North Geelong Warriors FC

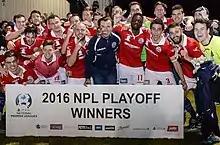
North Geelong Warriors celebrating promotion in 2016

During the off-season there were a number of departures. The club signed Kene Eze, an American striker who previously turned out for Pittsburgh Riverhounds. North Geelong announced that a partnership had been formed with NPL South Australia side Adelaide Raiders, a fellow Croatian-Australian founded soccer side. North Geelong travelled to Gepps Cross and, on 6 February, won the first ever Friendship Cup against Adelaide Raiders by a score of 2–1. The league competition started with a trip to sister-club St Albans which finished in a 1–1 draw. North Geelong moved into outright top spot of the NPL2 West ladder after a 1–0 win over Brunswick City, a match in which Nicholas Jurčić tapped in a 93rd-minute winner. A tough run of results followed, with the Warriors winning just one of the next seven games in the league, slipping to fourth position on the ladder. North exited the 2016 FFA Cup at the hands of South Melbourne in Round 6 with a 0–2 loss at bogey ground JL Murphy Reserve. The Warriors went undefeated in the last ten games of the season, pushing the title race to the last day. St Albans took out the NPL2 West title and automatic promotion on the final match-day with a 1–0 win over Whittlesea Ranges while North Geelong took second place and a spot in the NPL2 promotion playoff against NPL2 East runner-up Dandenong Thunder. The Warriors produced a mercurial performance in the NPL2 promotion playoff, defeating the fancied Thunder 4–1, with Michael Anderson grabbing a hattrick. North then faced Richmond in the NPL promotion / relegation playoff and confirmed an immediate return to the top fight of Victorian soccer with a 4–0 win, Matt Thorne scoring twice with Michael Anderson and Michael Simms adding singles in another emphatic win.